Mongolia–Russia relations

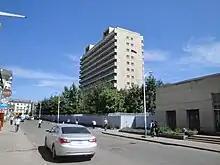
Embassy of Russia in Ulaanbaatar

The Soviet Union supported the Mongolian Revolution of 1921 which brought the Mongolian People's Party (later the Mongolian People's Revolutionary Party) to power as the ruling party of the Mongolian People's Republic (MPR), established in 1924. Over the next seventy years, Mongolia "pursued policies in imitation of the devised by the USSR" as a Soviet satellite state. Mongolian supreme leader Khorloogiin Choibalsan, acting under Soviet instructions, carried out a mass terror from 1936 to 1952 (see Stalinist repressions in Mongolia), with the greatest number of arrests and executions (targeting in particular the Buddhist clergy) occurring between September 1937 and November 1939. Soviet influences pervaded Mongolian culture throughout the period, and schools through the nation, as well as the National University of Mongolia, emphasized Marxism-Leninism. Nearly every member of the Mongolian political and technocratic elite, as well as many members of the cultural and artistic elite, were educated in the USSR or one of its Eastern European allies. The Mongolian economy was heavily reliant on the Soviet bloc for electric power, trade, and investment. The MPR collapsed in 1990 and the first democratically elected government took office the same year, leading to "a wedge in the previously close relationship between Mongolia and the Soviet bloc." After 1992, Russian technical aid stopped, and Russia made a request to Mongolia to pay back all the aid which it had received from the Soviet Union from 1946 to 1990, a figure which the Soviets estimated at 11.6 billion transferable roubles (disputed by the Mongolians).